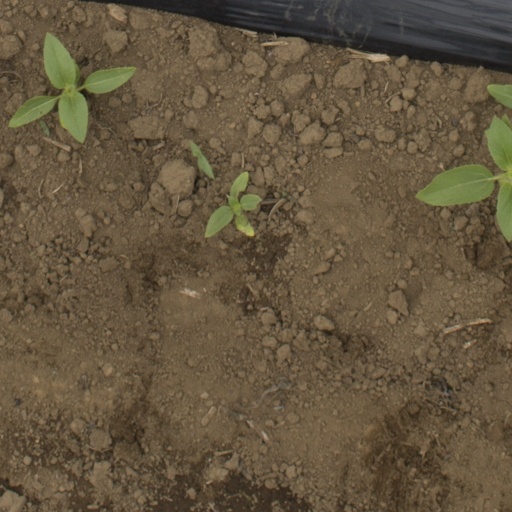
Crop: Jerusalem artichoke